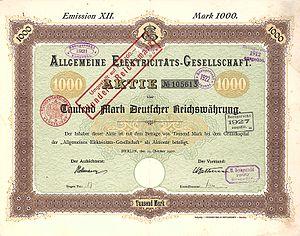
Allgemeine Elektricitäts-Gesellschaft était un fabricant allemand d'équipements électroniques et électriques grand public, de matériel roulant ferroviaire ainsi que de matériels spécialisés pour l'industrie et l'armée.